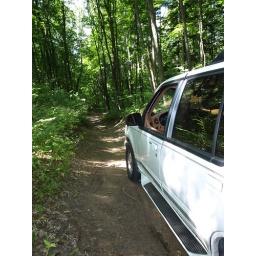
On a forest road in Simcoe County Ontario